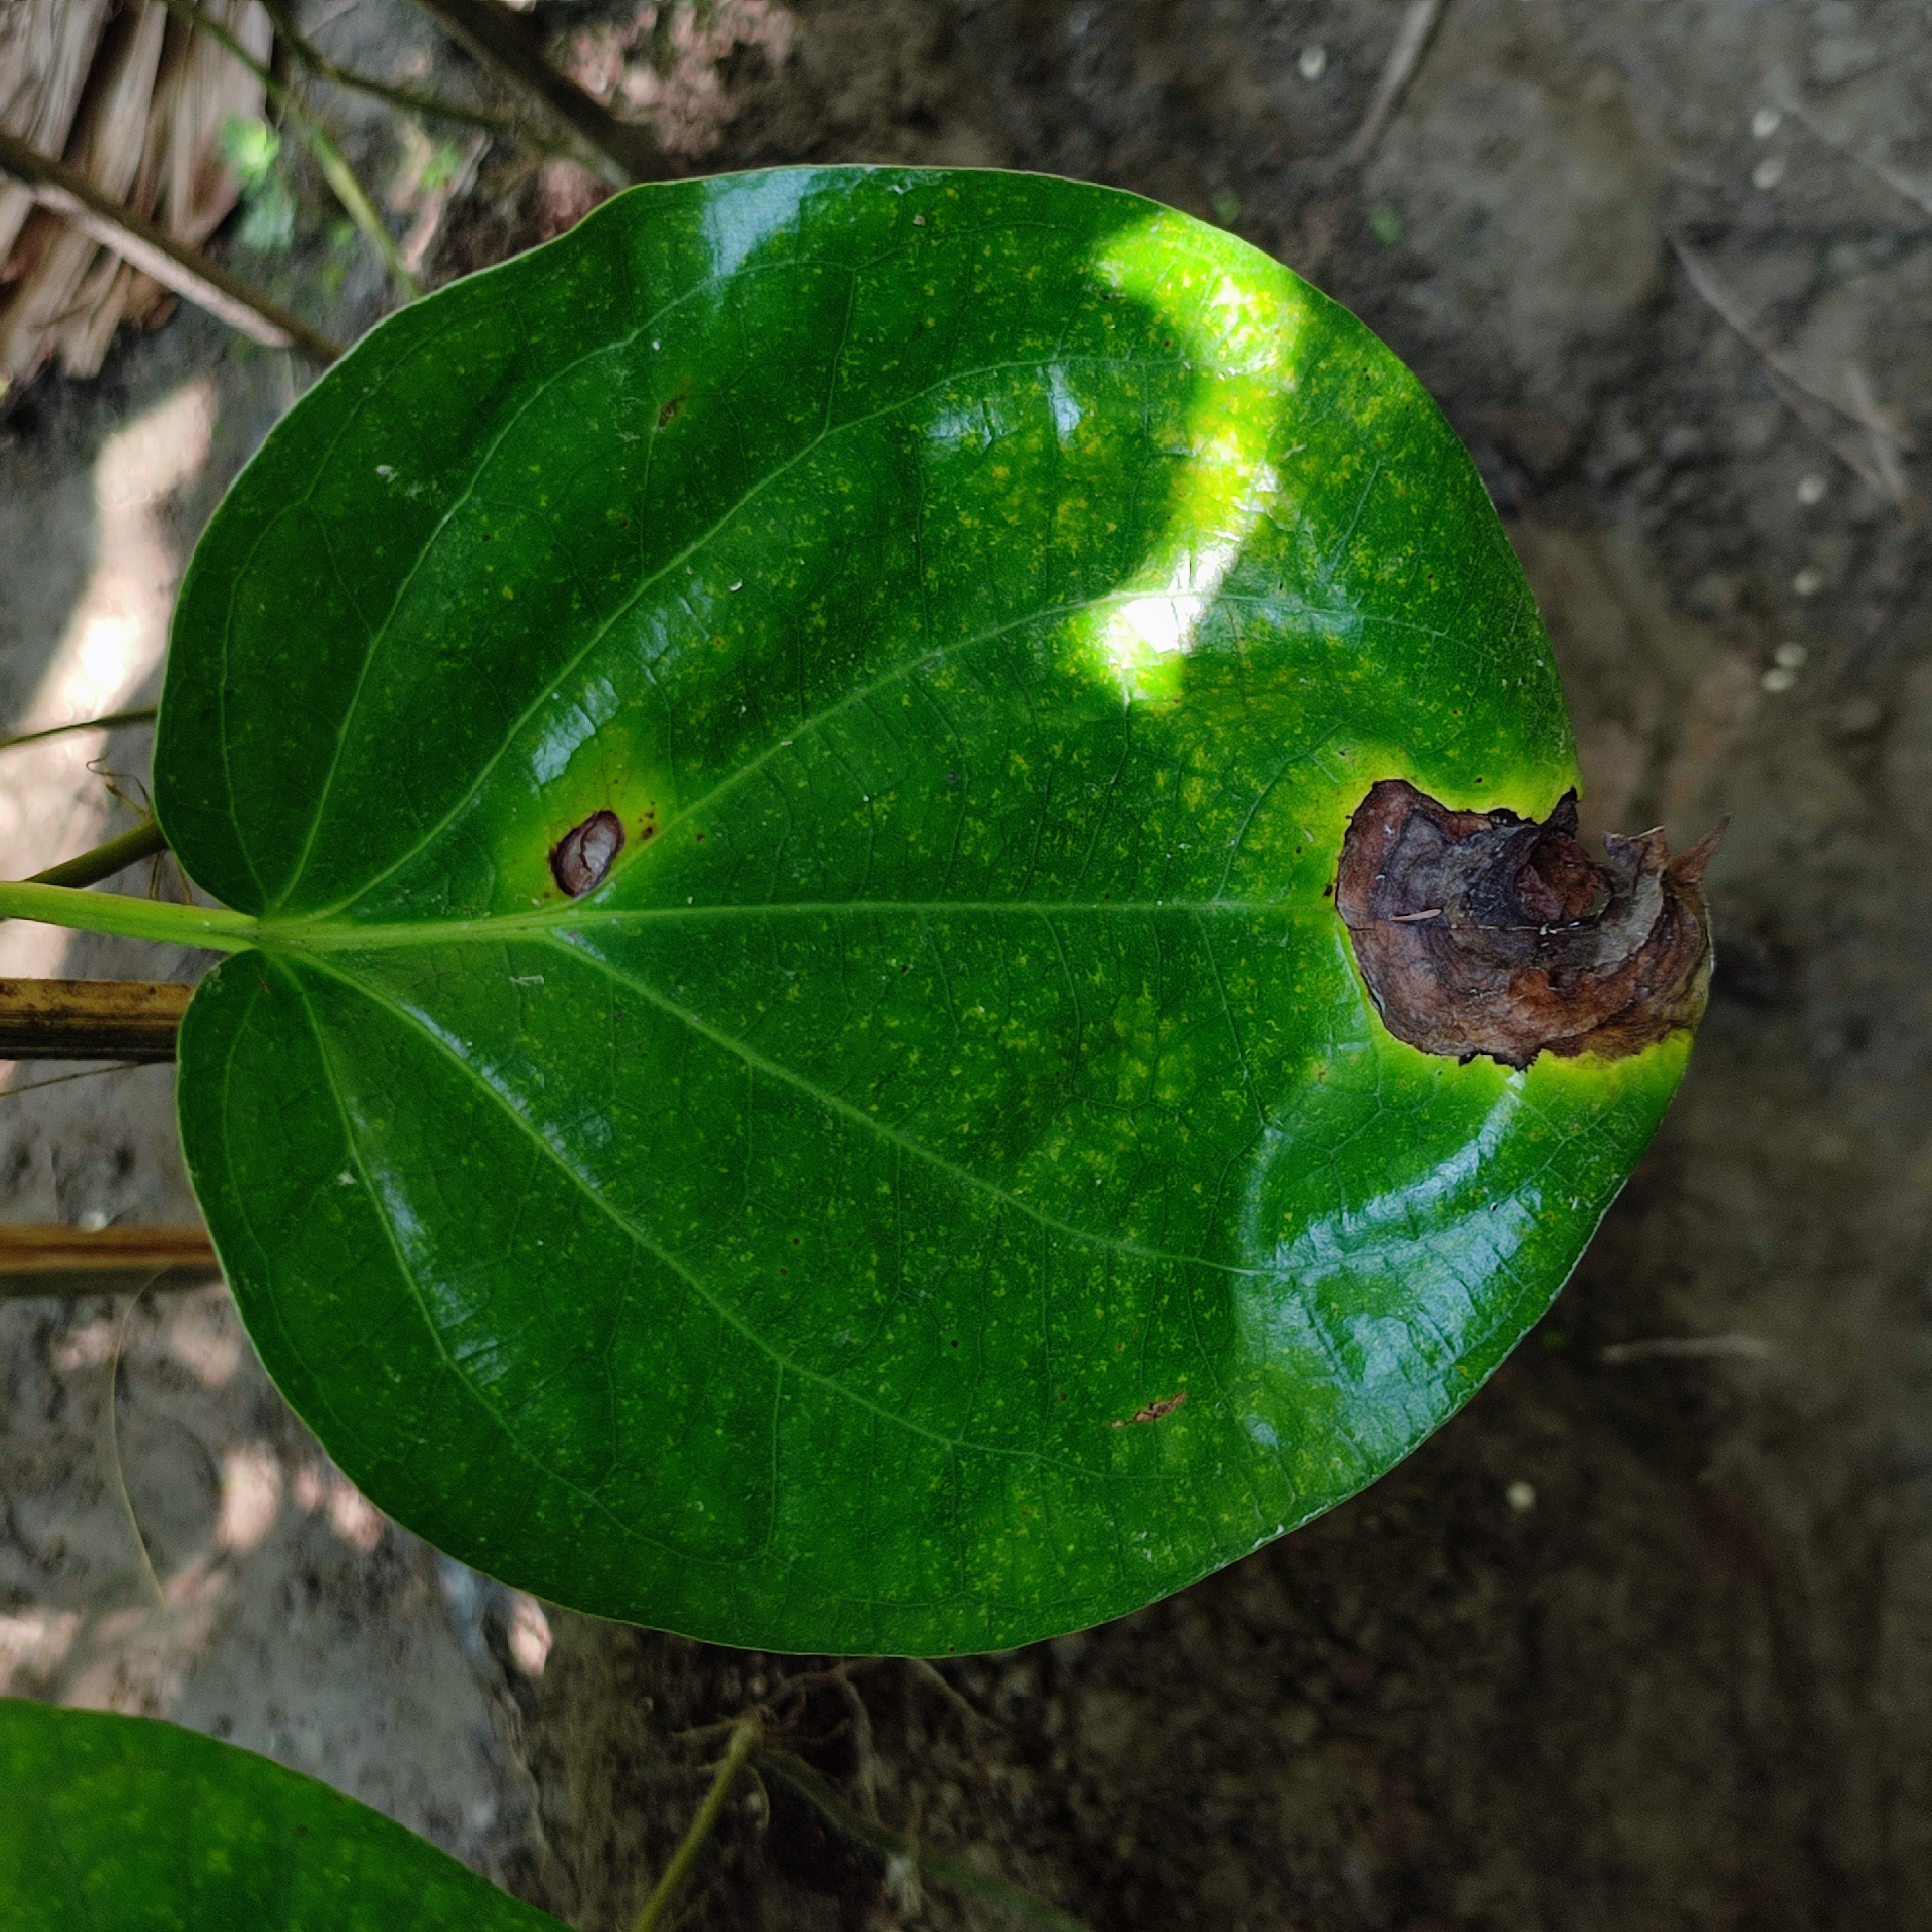
Label: Bacterial_Leaf_Disease